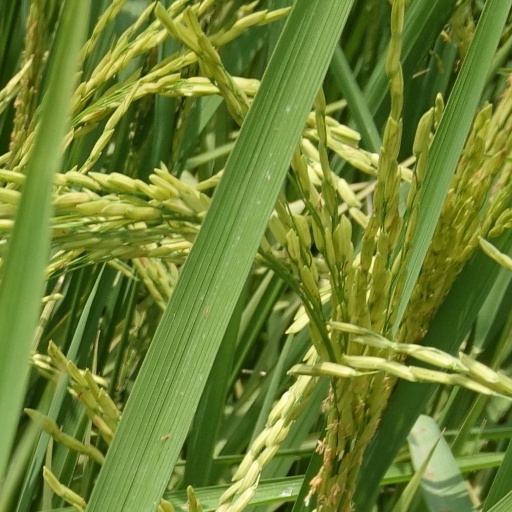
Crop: rice